New York State Route 64

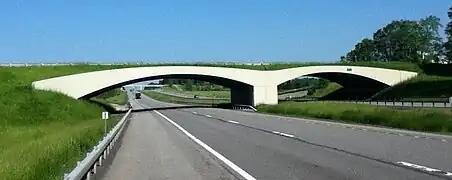
Distinctive NY 64 overpass on NY Thruway in Pittsford

On the opposite side of NY 251, NY 64 becomes Pittsford–Mendon Road. Outside of the hamlet, the highway maintains a consistent northerly alignment as it runs through slightly more populated areas of the town of Mendon and passes over the New York State Thruway (Interstate 90 or I-90). The route enters the town of Pittsford a short distance north of the Thruway, at which time NY 64 becomes Mendon Road. Within Pittsford, NY 64 passes through increasingly more populated areas as it approaches the village of Pittsford. Directly south of the village, the highway enters an intersection with South Main Street, Stone Road and Mendon Center Road at a sharp angle. NY 253 once entered this junction on Mendon Center Road and followed NY 64 into Pittsford; however, today, NY 64 continues alone onto South Main Street. The route ends just under later at the junction of South Main Street and Jefferson Road, where it meets NY 96 and NY 252.